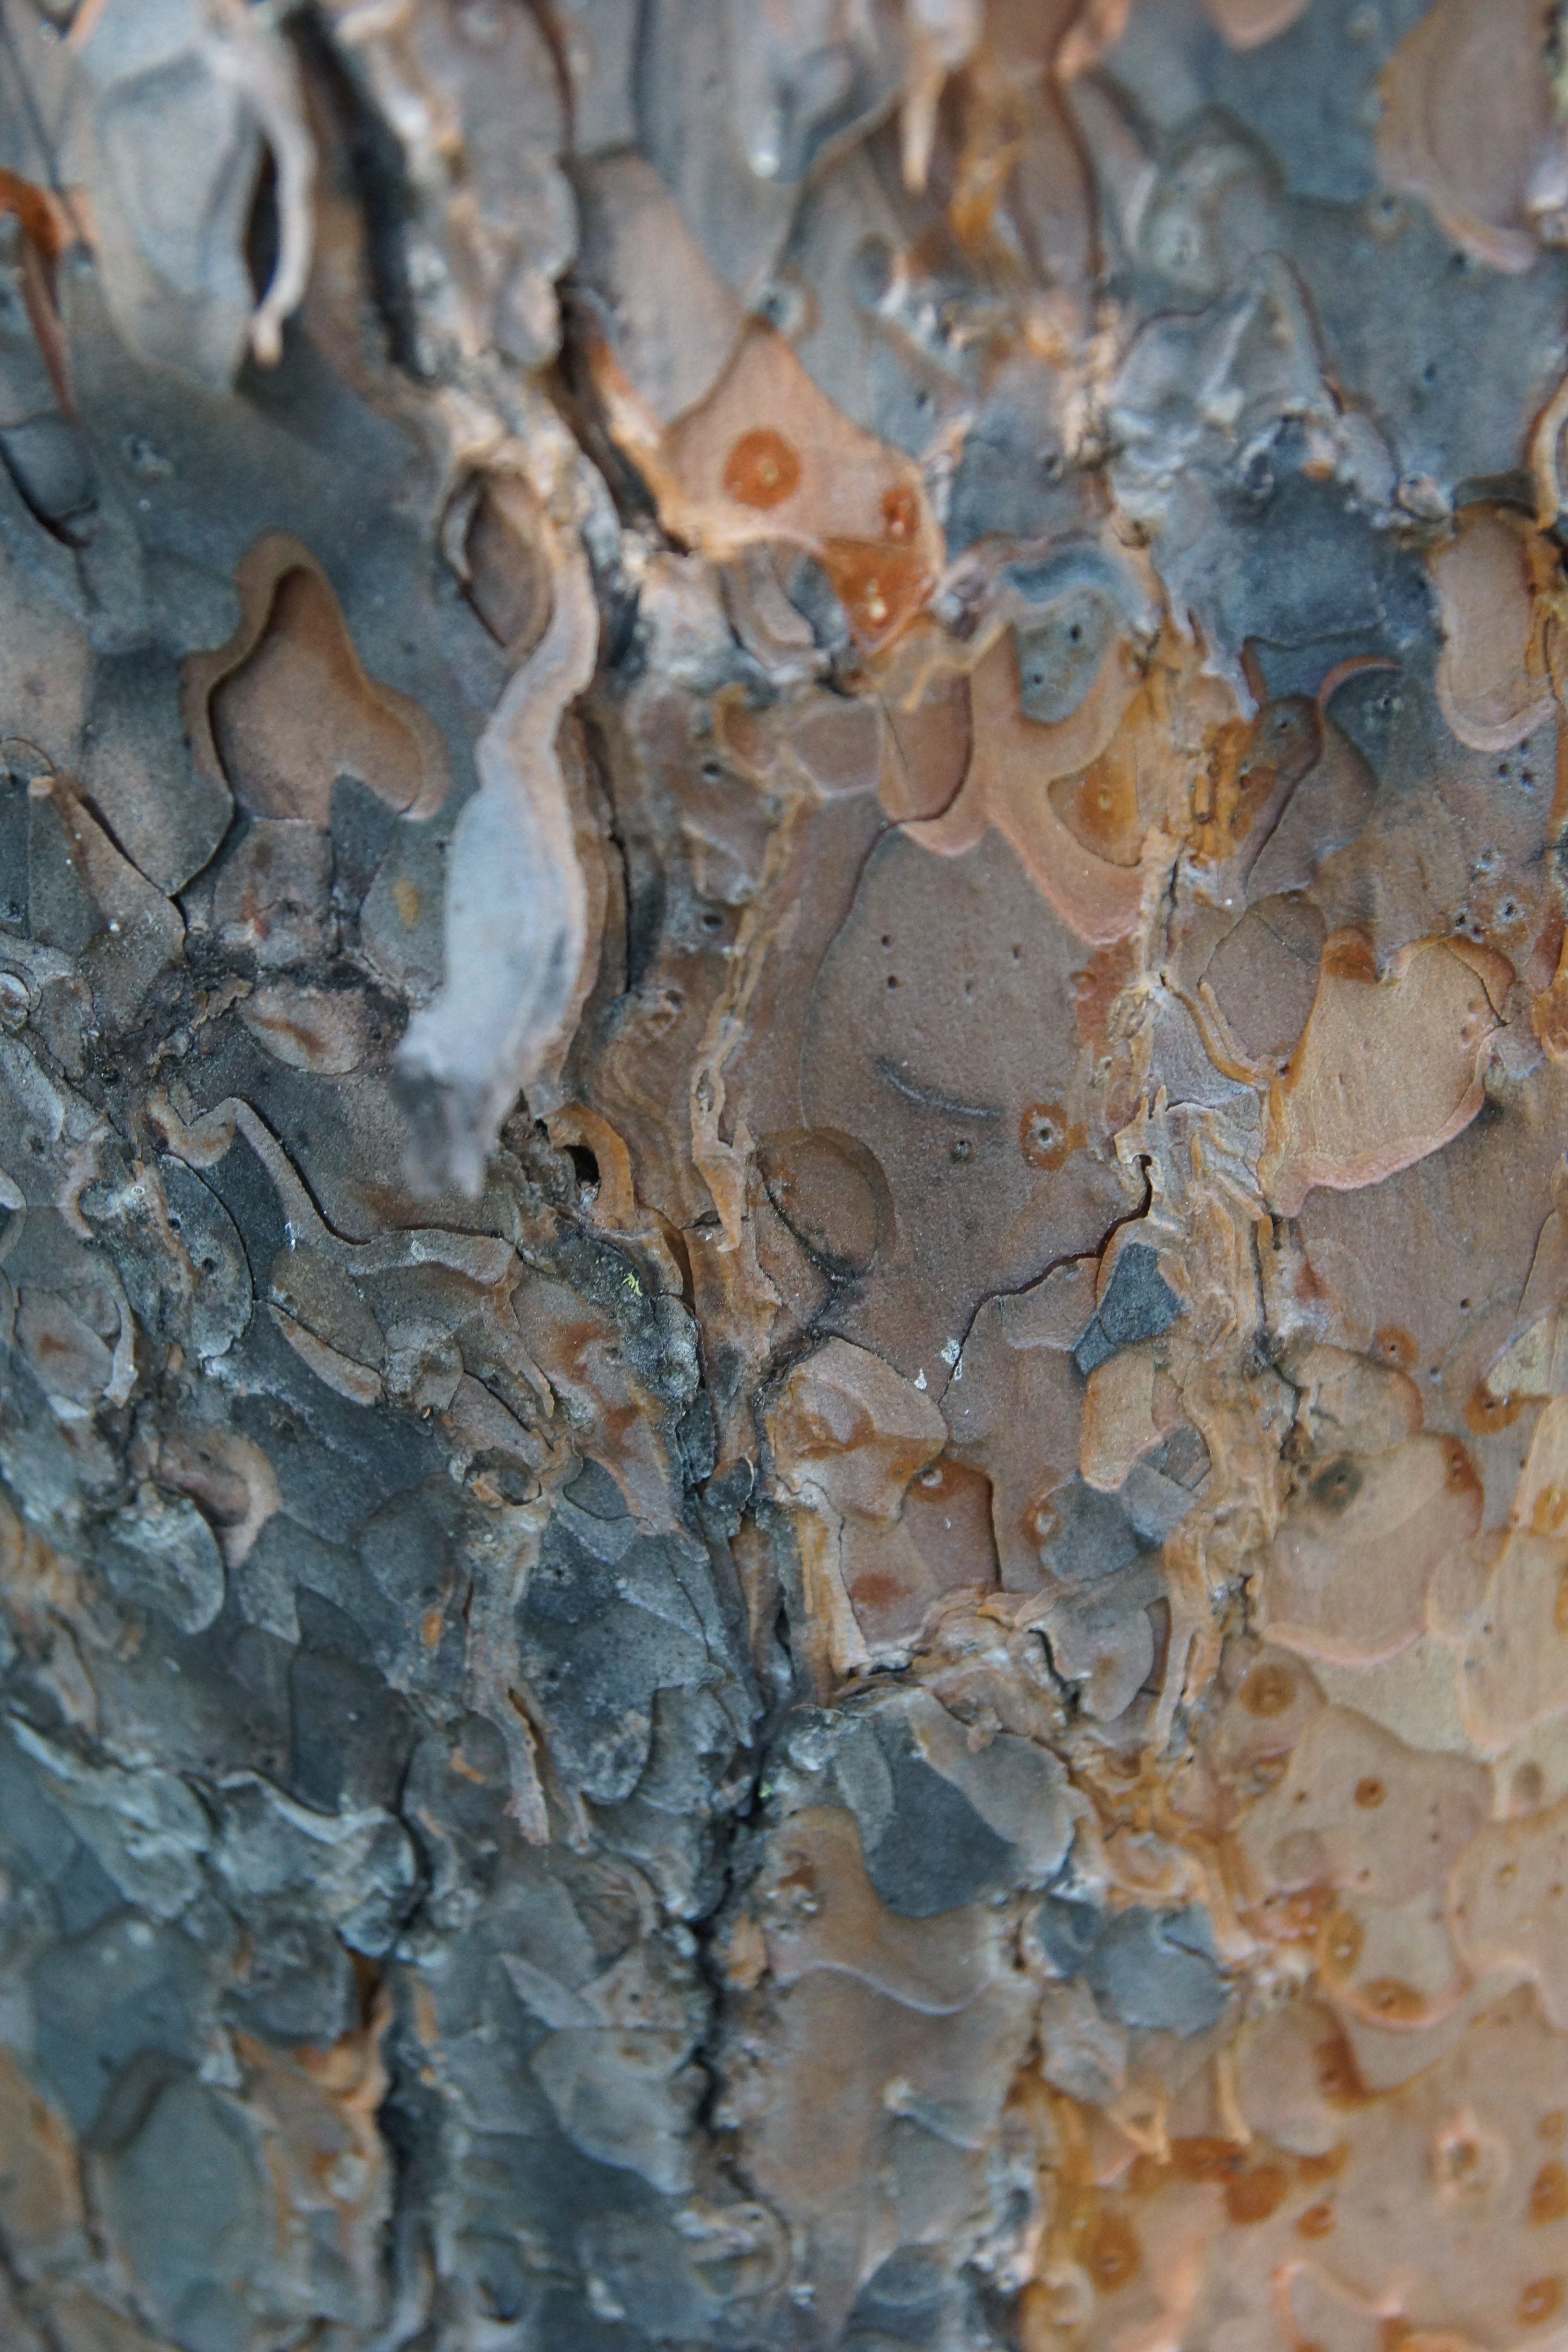
tree, rock, branch, winter, plant, wood, texture, leaf, frost, trunk, wall, ice, autumn, soil, season, material, woody plant